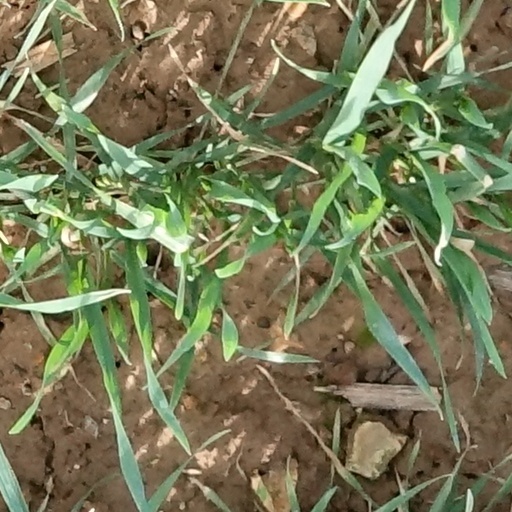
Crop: wheat